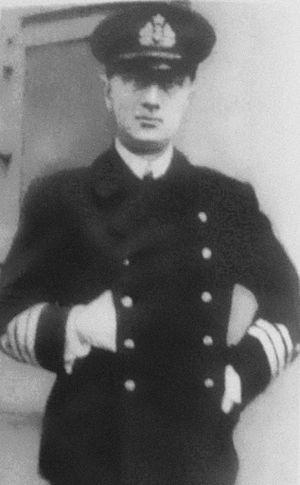
Koltchak été 1917
Alexandre Vassilievitch Koltchak, né le 4 novembre 1874 à Saint-Pétersbourg et fusillé le 7 février 1920 à Irkoutsk, est un officier de marine russe, océanographe et hydrographe, qui participa ou dirigea plusieurs explorations polaires, pour l’Académie des sciences de Russie. Il se distingue lors du siège de Port-Arthur, pendant la guerre russo-japonaise, notamment en coulant un croiseur japonais. Après la guerre, il est l’un des rénovateurs de la flotte russe et participe à la création de l’état-major général de la marine, l’équivalent de la Stavka. En 1916, du fait de ses actes d’héroïsme et de ses compétences, il devient le plus jeune vice-amiral de la Marine impériale et commande la flotte de la mer Noire.
Le trésor des Romanov aurait été amassé sous le règne de Nicolas II de Russie. Selon l'historien russe Valeri Kurnosov, certaines preuves furent archivées par le Service de renseignements de l'Union soviétique dans des fichiers de l'ex-KGB ou pour le Royaume-Uni, par le service de renseignements extérieurs britanniques, le MI6. En outre, un ensemble de documents anciens démontre que Staline comme le Premier secrétaire du Parti communiste, Nikita Khrouchtchev montrèrent un vif intérêt pour la découverte de ce trésor datant de l'époque tsariste. Les nombreuses recherches effectuées par les deux leaders soviétiques furent infructueuses.